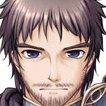
Portrait style: Anime Portrait